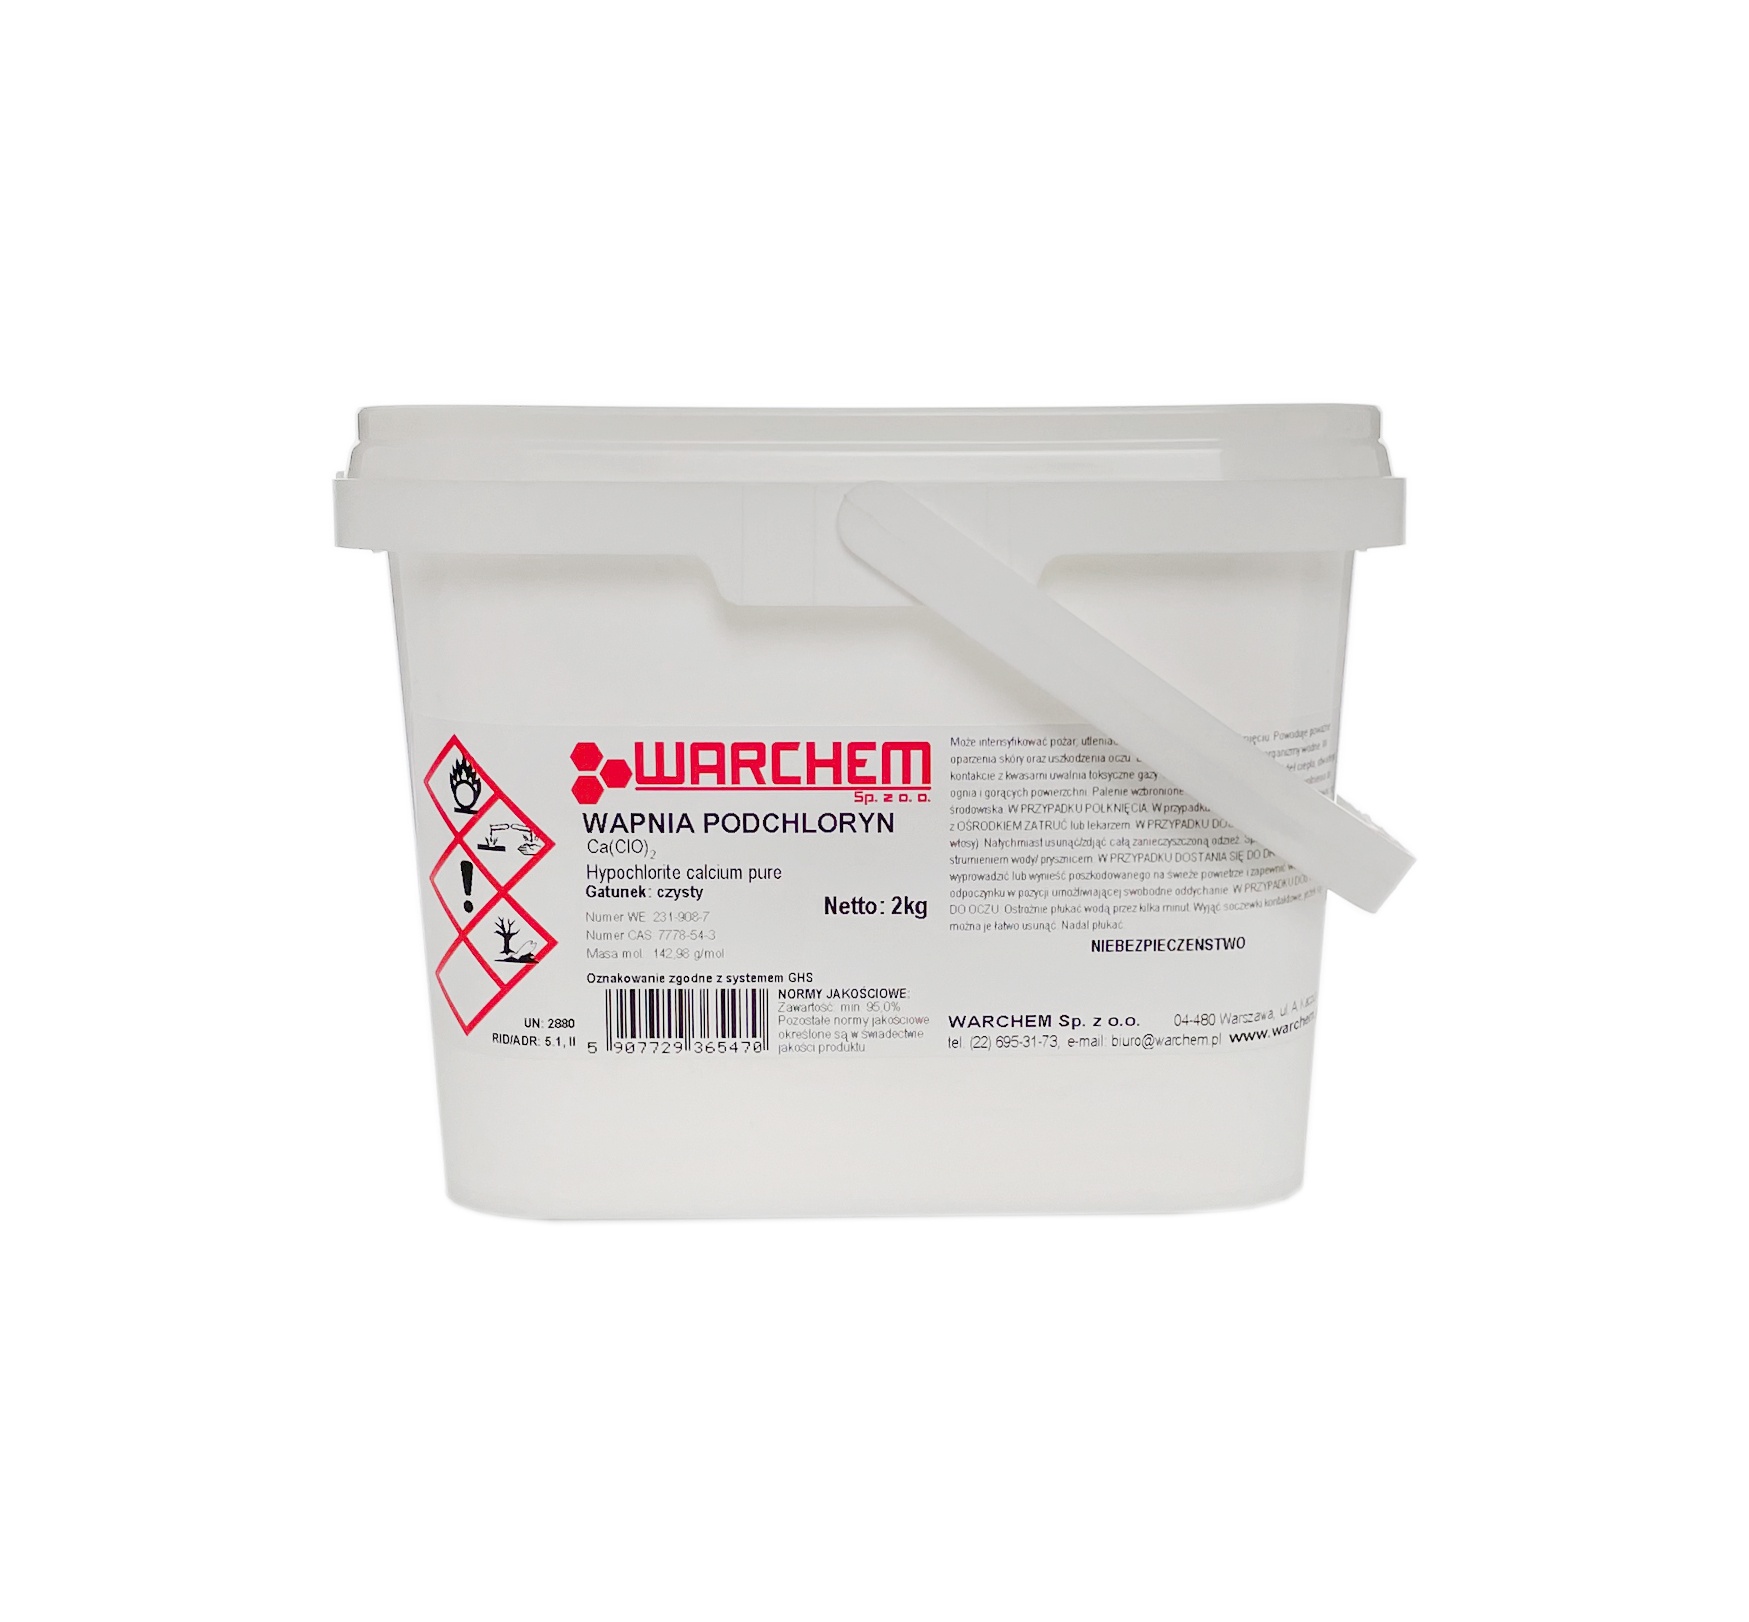
Calciumhypochlorit (Chlorkalk) - rein 2 kg WARCHEM
Technische Informationen zu chemischen Reagenzien: Chemische Form: Ca(ClO)₂. CAS-Nummer: 7778-54-3 EG-Nummer: 231-908-7 Synonyme: chlorierter Kalk Gattung: Salz Reinheit: ≥ 95% Molmasse: 142,98 g/mol Aussehen: weißes Pulver Verpackung: Kunststoffdose Lagerfähigkeit: mindestens 12 Monate ab Lieferung Beispiele für professionelle Anwendungen in verschiedenen Branchen: Wasseraufbereitung: Einsatz zur Desinfektion von Trink- und Schwimmbadwasser. Labortechnik: Verwendung als Oxidations- und Chlorierungsmittel in chemischen Reaktionen. Reinigungs- und Desinfektionsmittel: Bestandteil von industriellen Reinigungsprodukten zur Keimreduktion. Gefahrenhinweise auf dem Produktetikett: Oxidierend. Verursacht schwere Augenreizungen. Sehr giftig für Wasserorganismen mit langfristiger Wirkung. Sicherheitshinweise auf dem Produktetikett: Nur für den professionellen Gebrauch. Kontakt mit den brennbaren Stoffen vermeiden. Schutzkleidung und Augenschutz tragen. Kontakt mit der Umwelt. Empfohlene Lagerbedingungen: Dicht verschlossen und kühl lagern. Vor Feuchtigkeit und Licht schützen. Von nicht autorisierten Personen fernhalten.
Brand: Biogo.de
Category: Business & Industrial > Science & Laboratory > Laboratory Chemicals > Salts